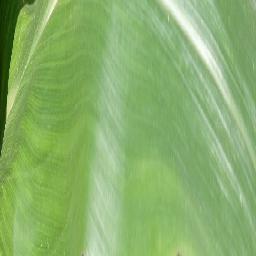
Label: Corn___healthy